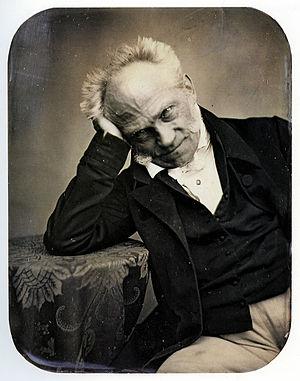
Dans le contexte de la mécanique, la force est le principe physique ou métaphysique en vertu duquel un corps est capable d'effectuer des changements, en particulier des mouvements ou des modifications du mouvement. Dans la tradition romantique, la force est un principe qui régit tous les phénomènes en tant que manifestations de la vie.
En philosophie, la théorie du double aspect est une conception épistémologique ou métaphysique s'appuyant sur l'idée que la conscience et la matière sont deux aspects complémentaires et irréductibles l'un à l'autre de la même réalité fondamentale. Celle-ci y est présentée le plus souvent comme un domaine ontologique sous-jacent se manifestant à parts égales sous les deux aspects, liés ensemble indissociablement, de la subjectivité et de l'objectivité. Ainsi, chaque individu pensant peut se connaître sous deux aspects : l'un « interne » et l'autre « externe », l'un psychologique et subjectif, l'autre physique et objectif. Leurs voies d'accès reposent respectivement sur l'introspection et sur l'observation scientifique.
Arthur Schopenhauer [aʁtyʁ ʃɔpɛn‿awœʁ] est un philosophe allemand, né le 22 février 1788 à Danzig, mort le 21 septembre 1860 à Francfort-sur-le-Main.
En philosophie, la notion d'inconscient est un concept dont l'usage semble remonter à l'Antiquité et qui peut être entendu en un sens ontologique, comme ce qui dans l'esprit est dépourvu de conscience, ou en un sens gnoséologique, comme ce qui reste inaccessible à la conscience réflexive ou à l'introspection.